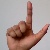
The image shows a hand gesture representing the letter 'L' in Indian Sign Language.